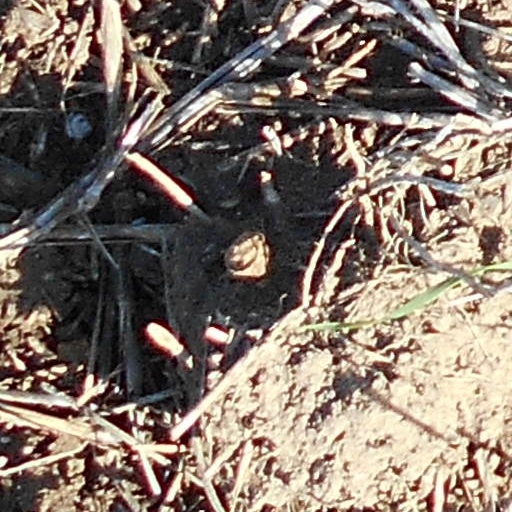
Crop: wheat